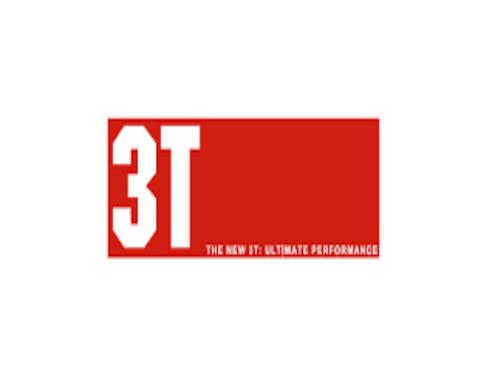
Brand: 3t cycling
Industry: Sports